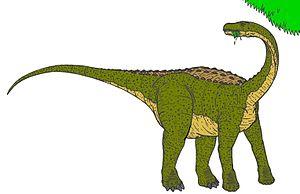
Magyarosaurus est un genre éteint de dinosaures sauropode, un titanosaure quadrupède et herbivore de la famille des titanosauridés. Ayant vécu dans une île de la mer Téthysienne, ce genre présente un nanisme insulaire : il est l'un des plus petits sauropodes connus. Il a vécu au Maastrichtien en Roumanie dans la région de Transylvanie, il y a environ entre 72,1 à 66,0 millions d'années.